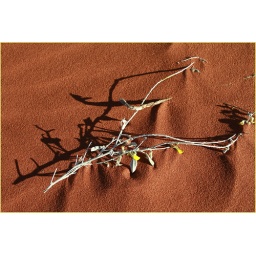
the deep red of the sand in outback Qld.  The place is full of iron.